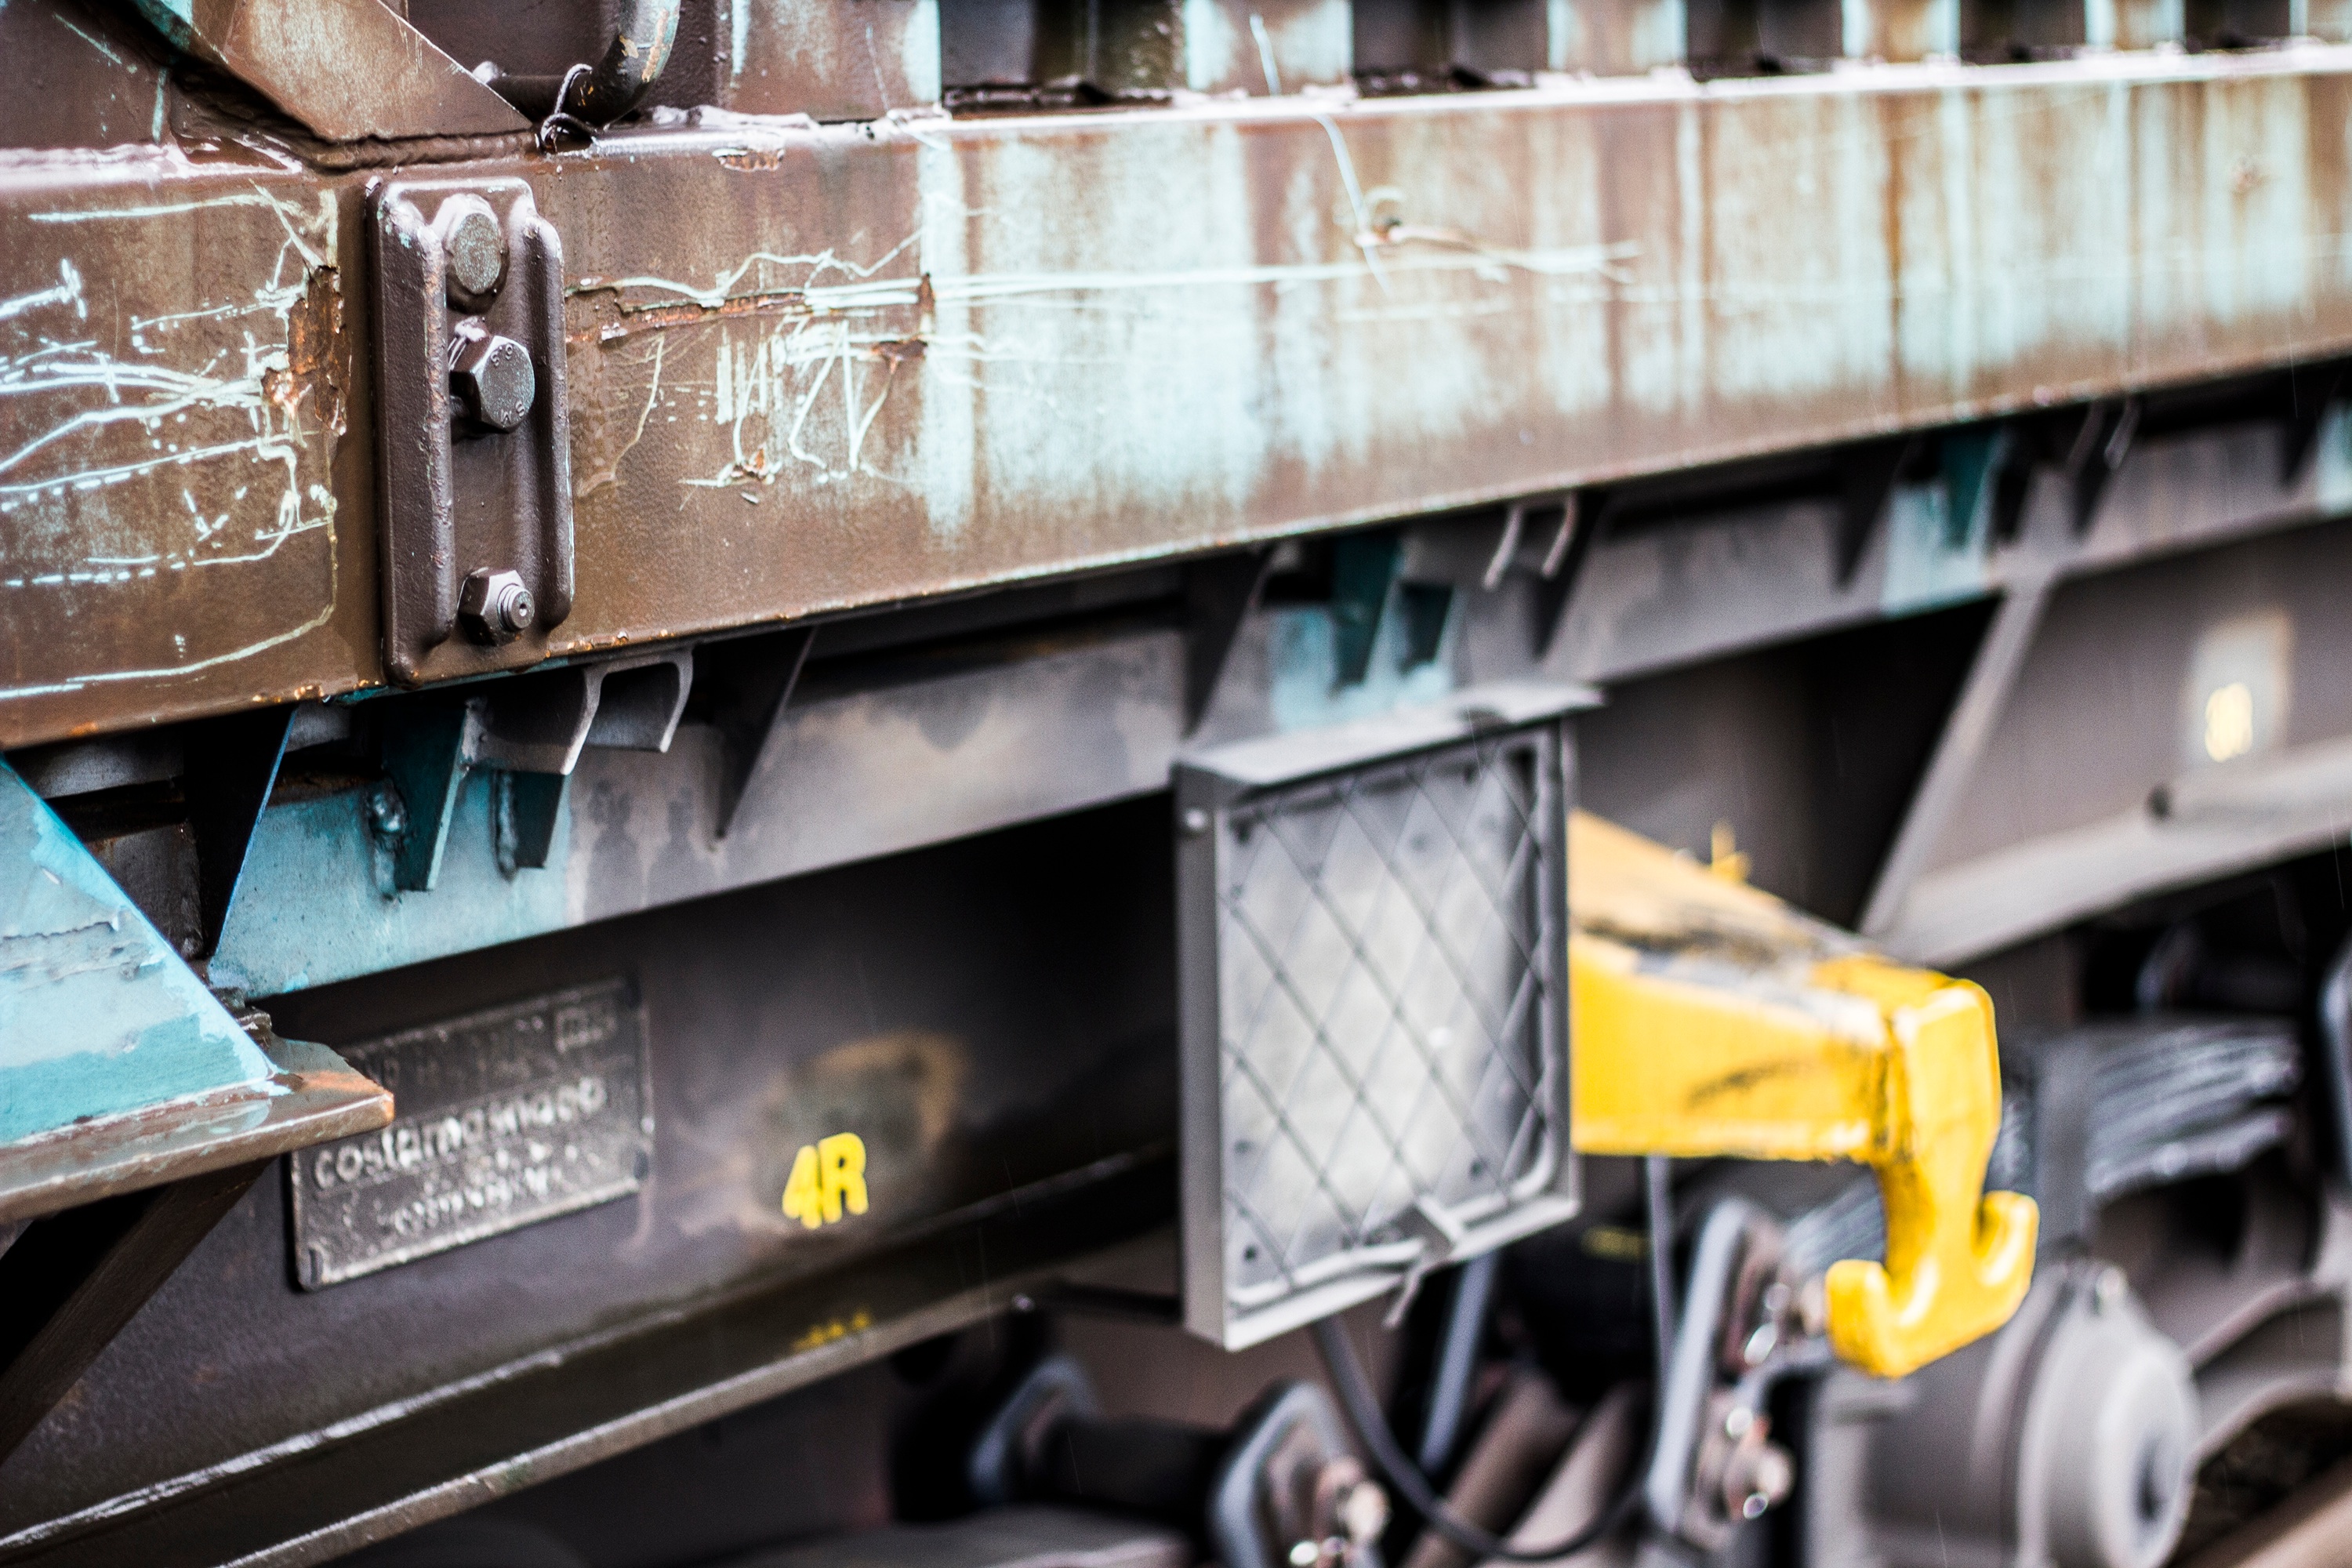
track, car, train, transport, vehicle, public transport, locomotive, scrap, automotive exterior, personal computer hardware